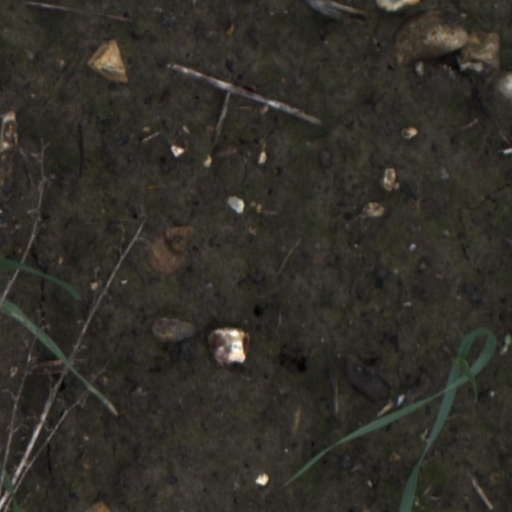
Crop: wheat